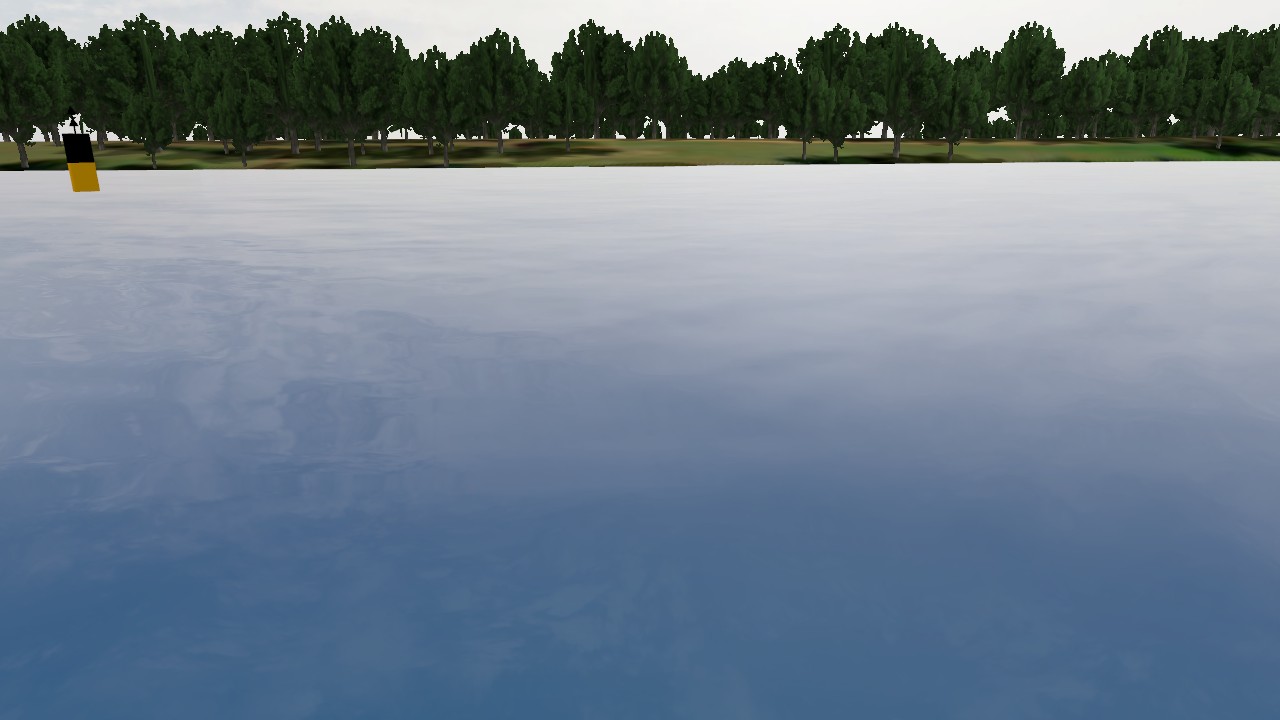
Label: cardinal_north
Descriptions: two black cones with peaks upward on the buoy top mark ||| two cones with apexes pointing upward on the buoy top mark ||| looks like two triangles in 2D image ||| black-yellow horizontal stripes, 2 horizontal bands